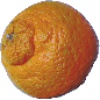
Label: mandarine